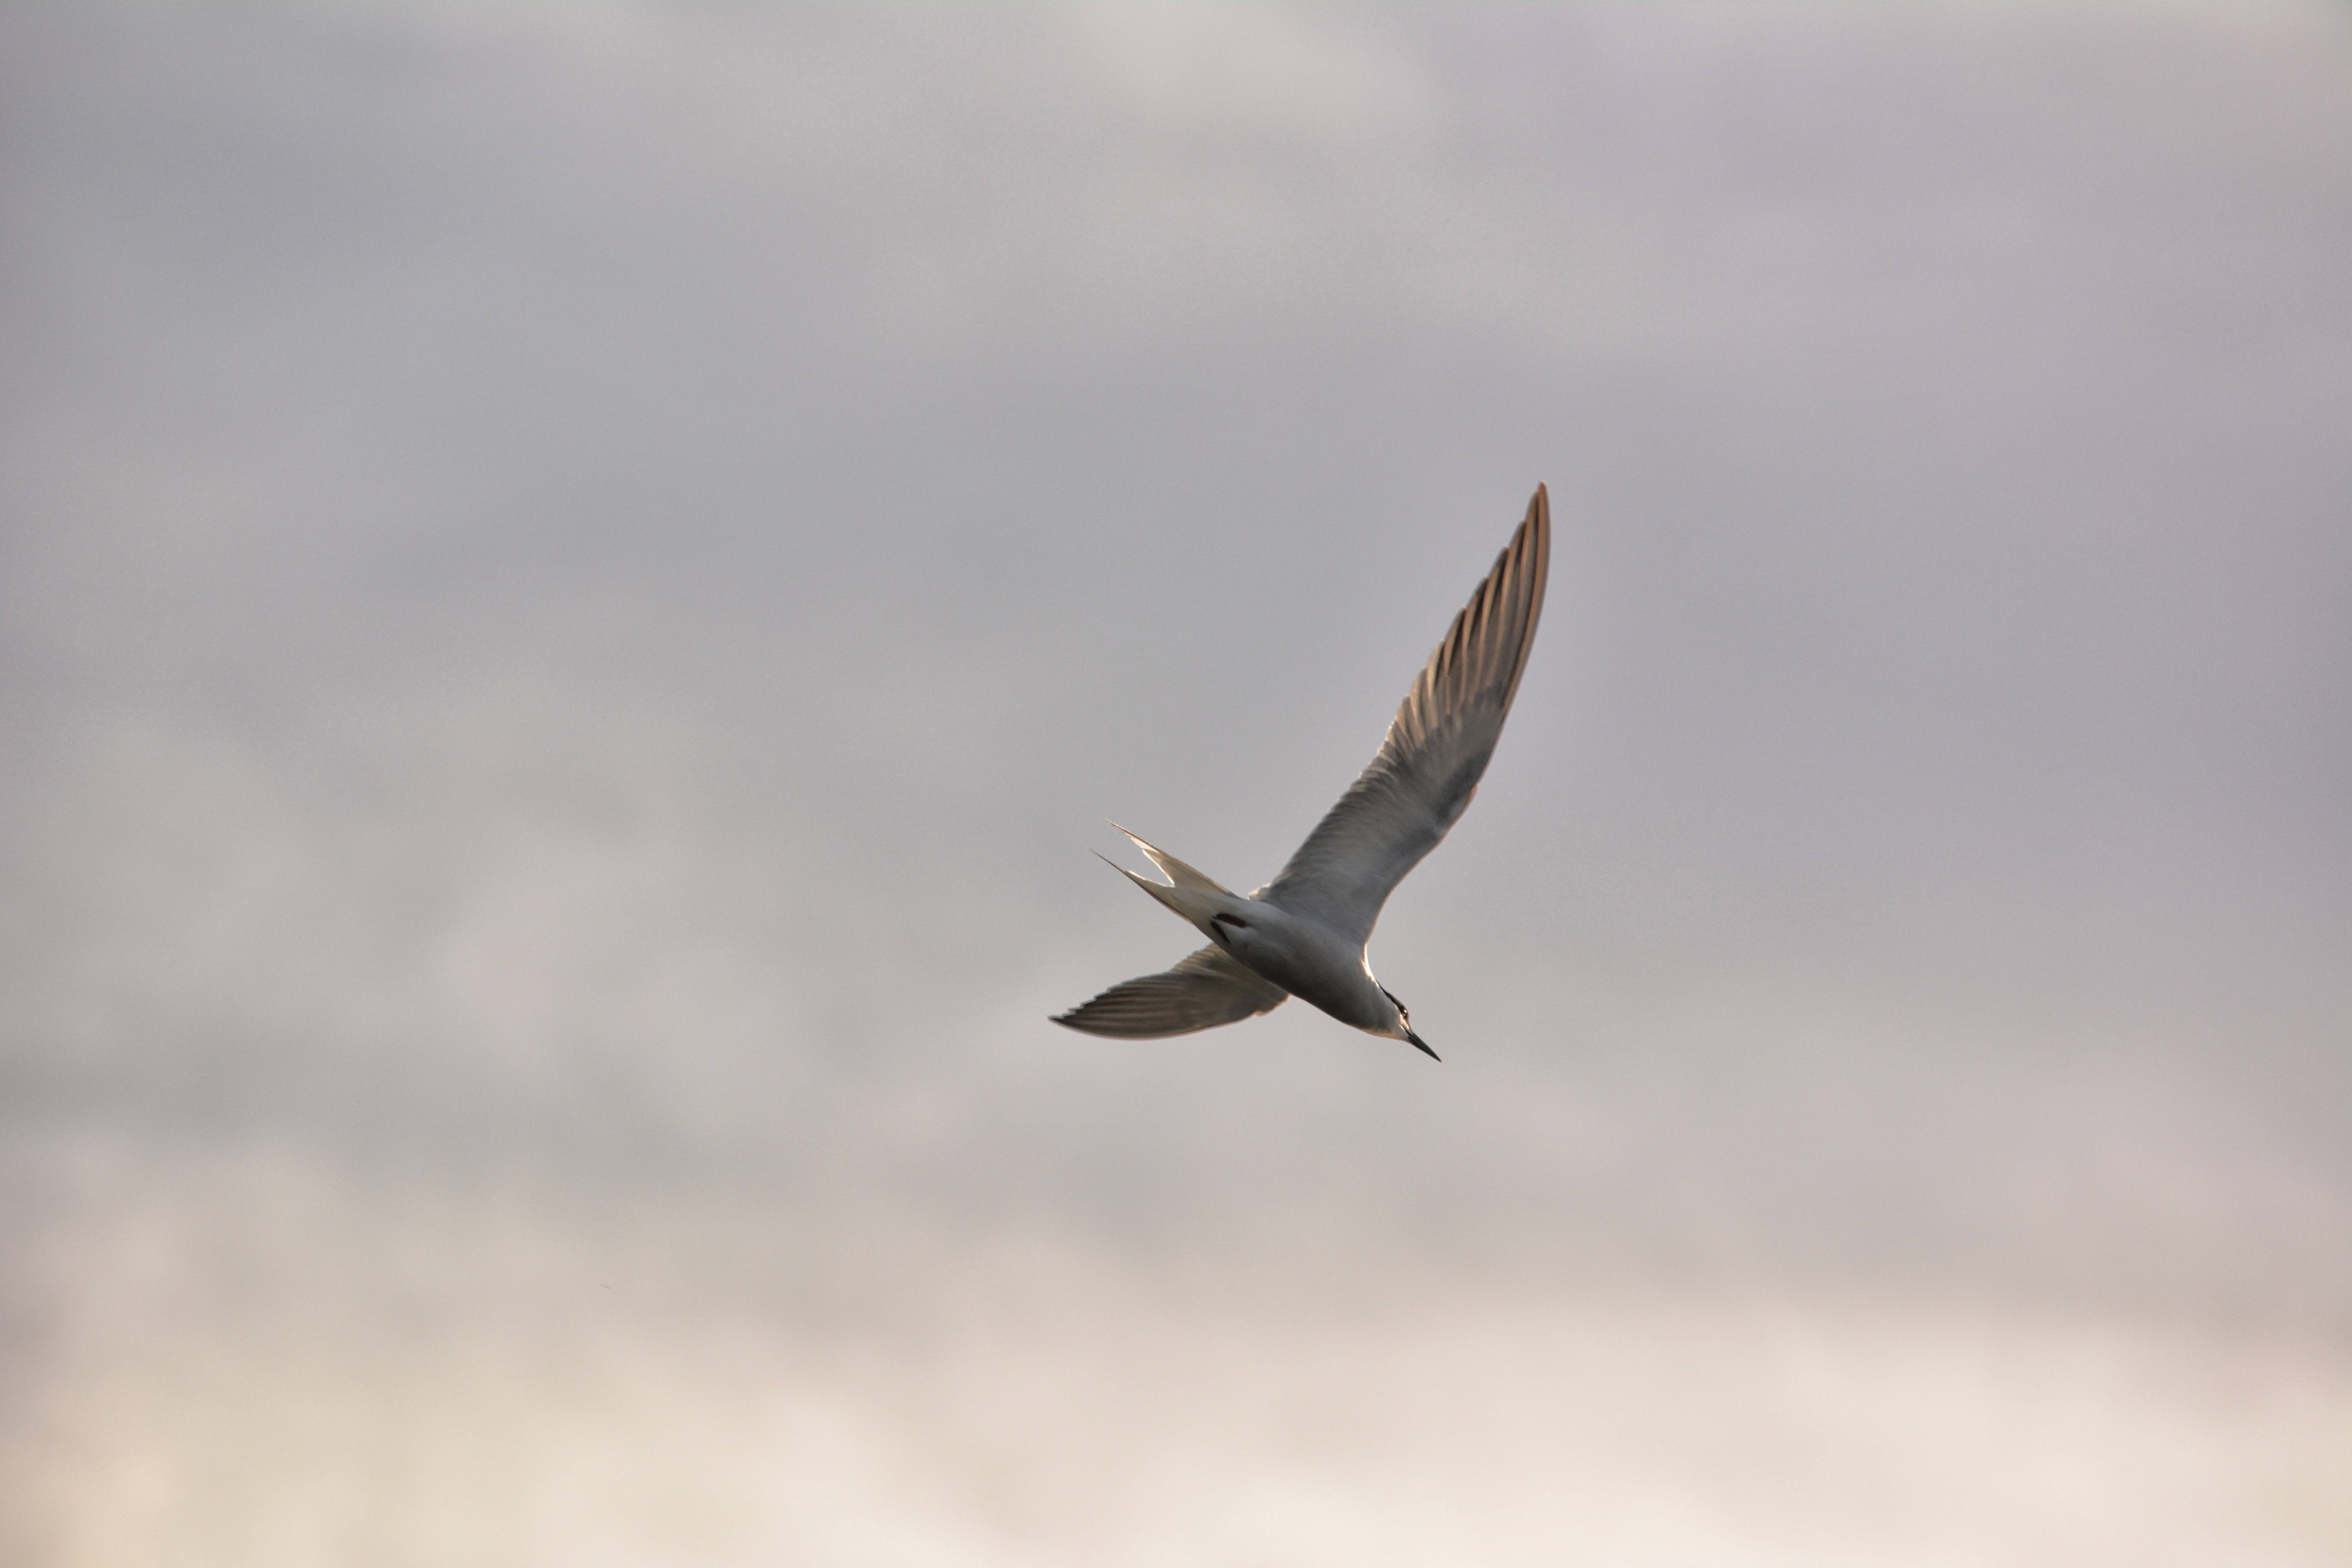
bird, wing, seabird, gull, flight, vertebrate, charadriiformes, atmosphere of earth